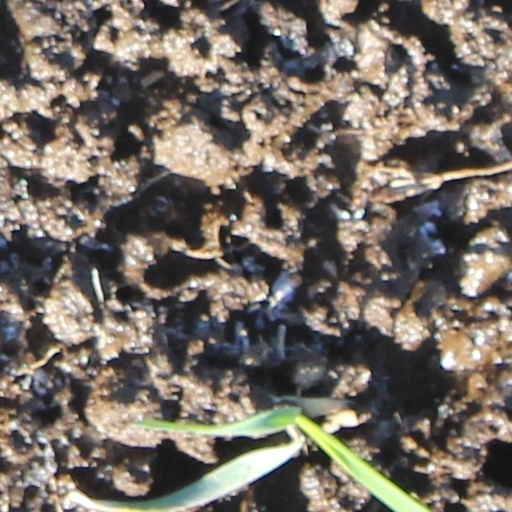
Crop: wheat